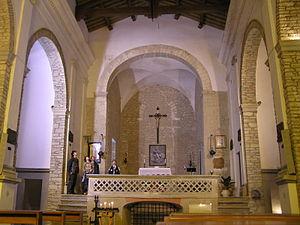
Galeata est une commune italienne de 2 502 habitants de la partie sud de la province de Forlì-Cesena, dans la région Émilie-Romagne en Italie.